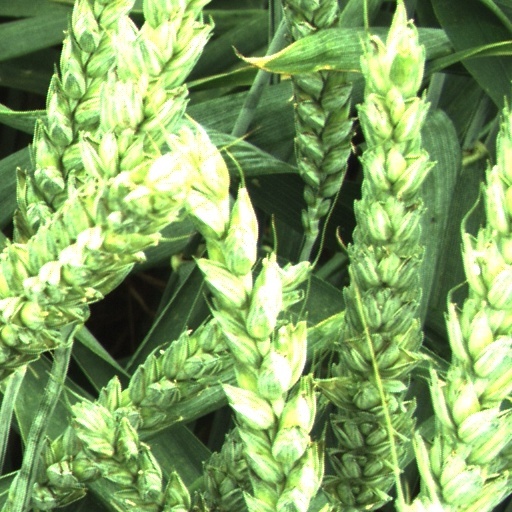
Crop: wheat